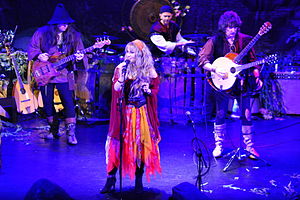
Blackmore's Night
Blackmore's Night til en optræden i Tarrytown Music Hall i 2012
Blackmore's Night er et britisk/amerikansk traditionel folkrock duo dannet i 1997, af Ritchie Blackmore og Candice Night.